Ēḻarappaḷḷikaḷ

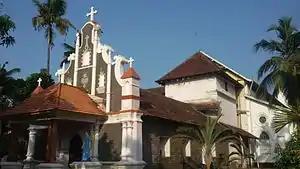
Kottakkavu Church, North Paravur

Kottakkavu Church was established by St. Thomas in North Paravur in the Ernakulam district. It is considered to be one of the oldest Church in Kerala. The church of Kottakkavu was rebuilt in the 9th century. It was renovated for the third time in 1308. Pope Gregory XIII raised the altar of this church to the status of privileged altar in 1575. The church was originally dedicated to Saints Sabor and Aproth. The Synod of Diamper removed their names and dedicated the church to Gervasius and Protasis.